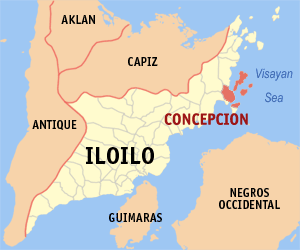
Le phare de Baliguian est un phare situé sur l'île Baliguian au large de la ville de Concepcion dans la province d'Iloilo, aux Philippines.
Concepcion est une municipalité côtière de 3ᵉ classe de la province d'Iloilo, aux Philippines. Selon l'Office national des statistiques des Philippines, elle comptait en 2007 une population de 36 881